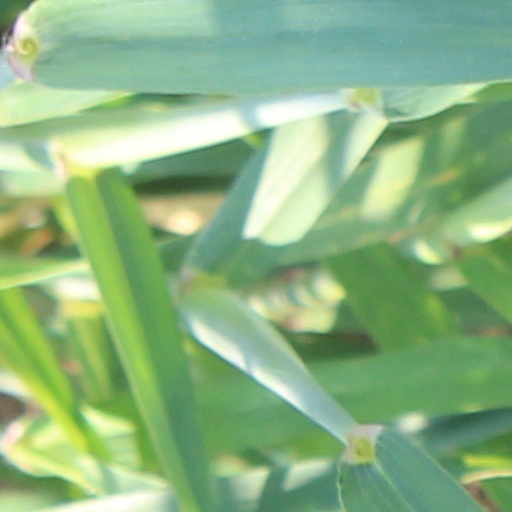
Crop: wheat